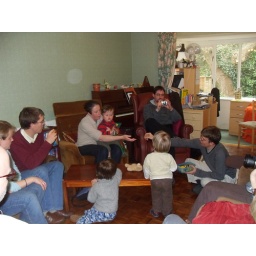
The children and Tom take the chance of playing with the tractors and bus before the big boys take over